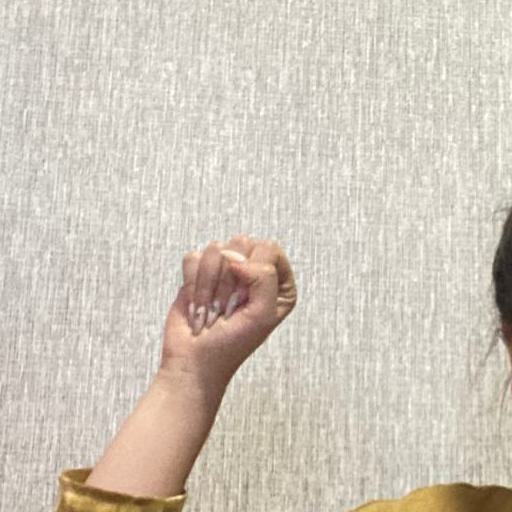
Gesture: fist